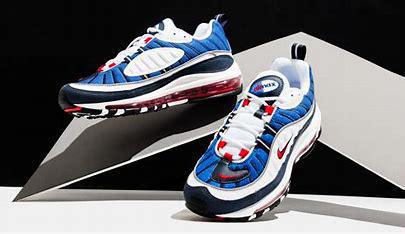
Brand: Nike
Model: Air Max 98